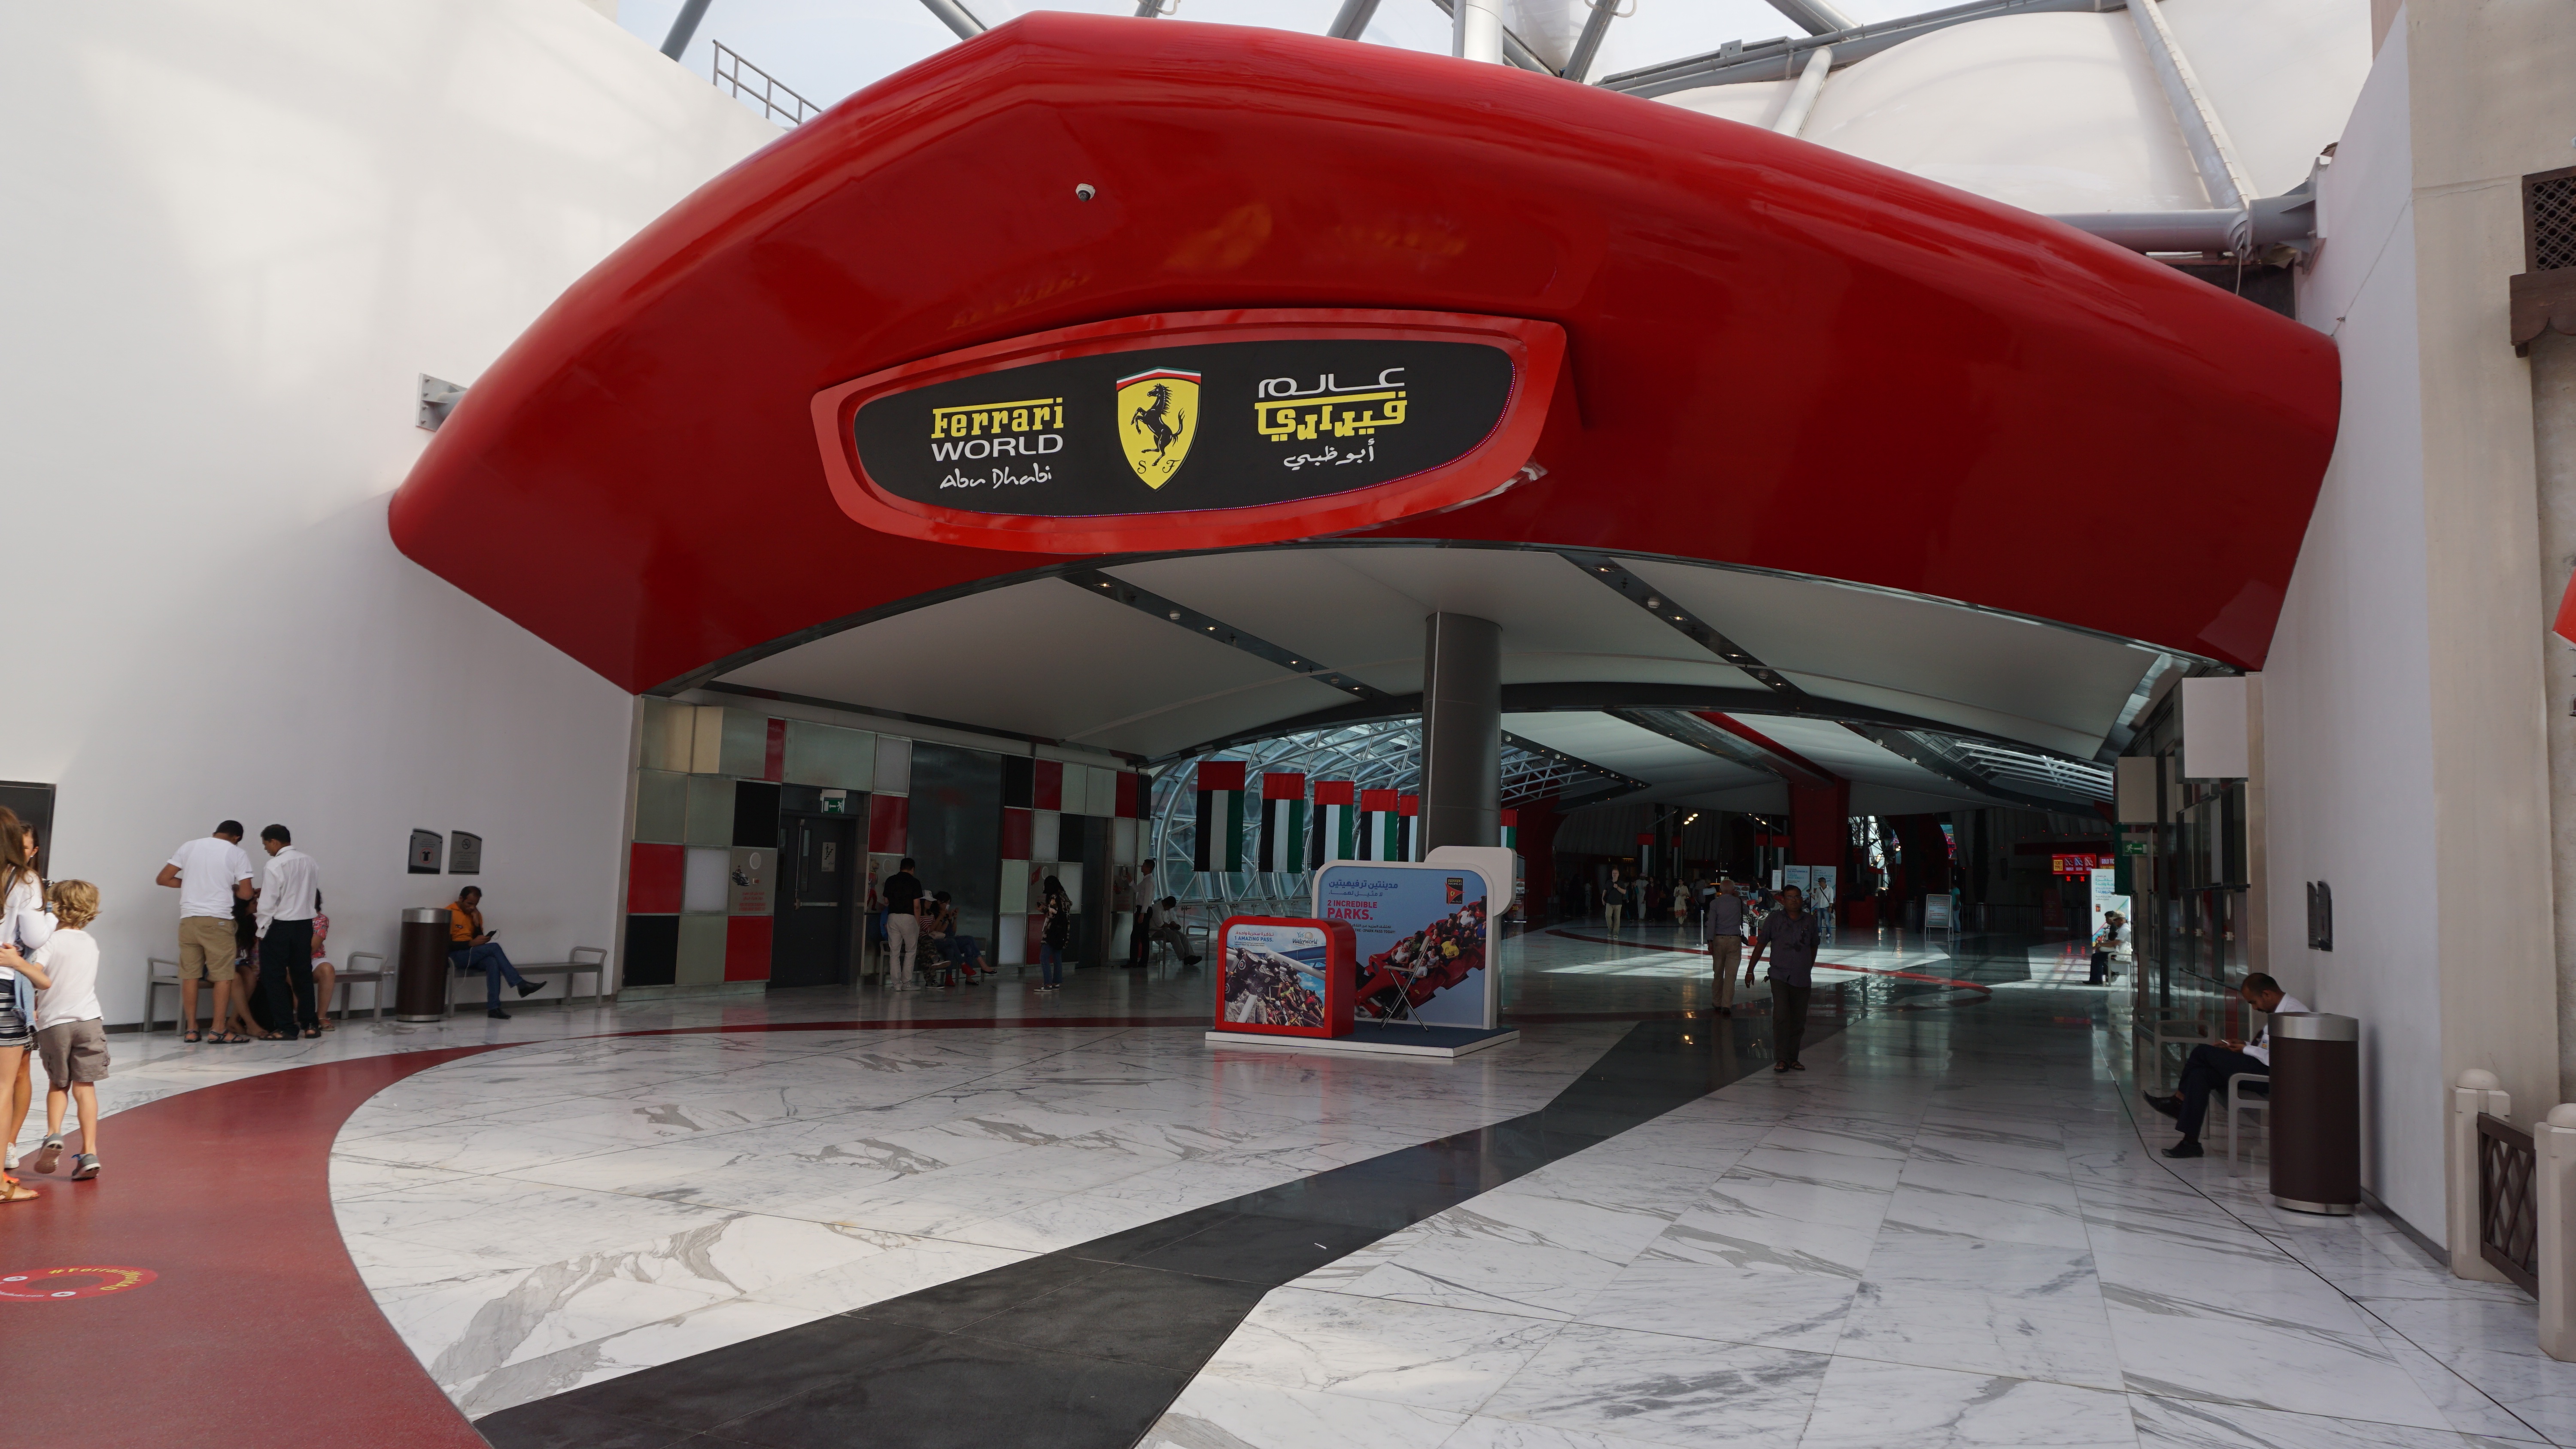
vehicle, entrance, uae, abu dhabi, ferrari world